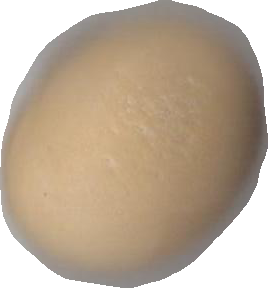
Variety: Dega